Sangley Rebellion (1603)

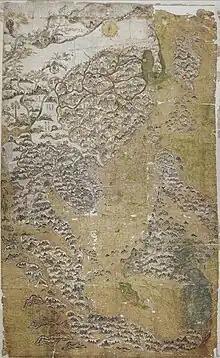
Established Chinese merchant trade routes from Southern Fujian to Manila during the early 1600s

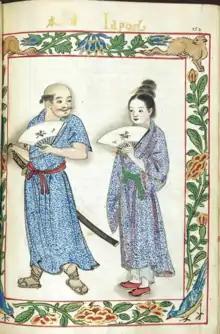
Japanese inhabitants of the Philippines

Chinese merchants had been making trading voyages to Manila well before the Spanish arrival. Chinese traders were noted in the first Spanish records of the area made by Ferdinand Magellan in 1521 and García Jofre de Loaísa in 1527. In 1570, Spanish soldiers led by conquistador Martín de Goiti conquered Manila. The local Tagalog people had only recently developed a nominal Muslim rulership under Rajah Sulayman against the rival older Tondo state; they did not raise sustained opposition to Spanish occupation after the then small town of Maynila was destroyed and conquered. The local Chinese merchants had settled at Parián by the Pasig River just outside of Manila (modern-day Intramuros) in an area granted to them by the former local rulers. They were initially friendly to the arriving Spaniards, who rescued a disabled Chinese ship off Mindoro in 1571. Some of the rescued visited Manila in 1572 with large cargo shipments. In 1573 the first cargo of Chinese goods was shipped across the Pacific Ocean to Acapulco in New Spain. Trade with the Chinese merchants continued until the Sangley Chinese dominated nearly all the trade to the Americas from Manila via the Manila Galleons to Acapulco.